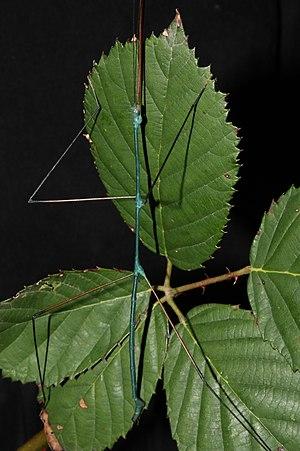
Ramulus nematodes est une espèce de phasmes de la famille des Phasmatidae, de la sous-famille des Phasmatinae, actuellement des Clitumninae. Elle est originaire de la région du détroit de Malacca et décrite par l'entomologiste hollandais Willem de Haan en 1842.
Ramulus est un genre de phasmes asiatiques de la famille des Phasmatidae, de la sous-famille des Phasmatinae, qui a été décrit par Henri de Saussure en 1862.